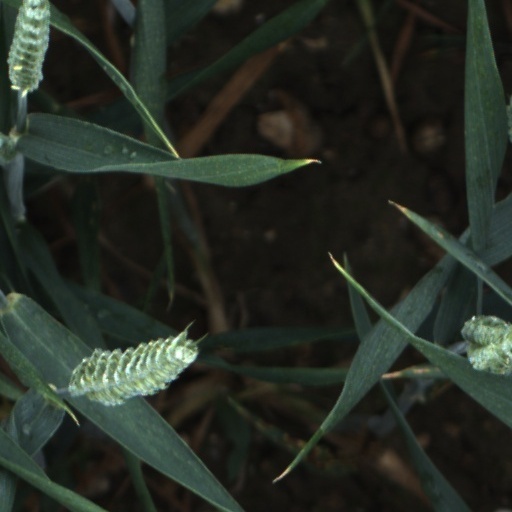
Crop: wheat